Hotin County

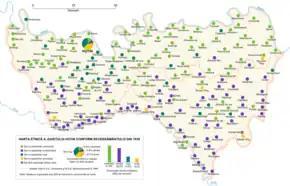
Ethnic map of Hotin County per the 1930 census.

According to the Romanian census of 1930 the population of Hotin County was 392,430, of which 41.6% were ethnic Ukrainians, 35.0% ethnic Romanians, 13.6% ethnic Russians, 9.2% Jews, 0.3% ethnic Poles. Classified by mother tongue: 45.1% spoke Ukrainian, 33.4% spoke Romanian, 12.0% spoke Russian, 9.2% spoke Yiddish. Classified by religion: 87.0% were Orthodox Christian, 9.2% Jewish, 1.9% Baptist, 1.0% Old Believers, and 0.3% Roman Catholic.